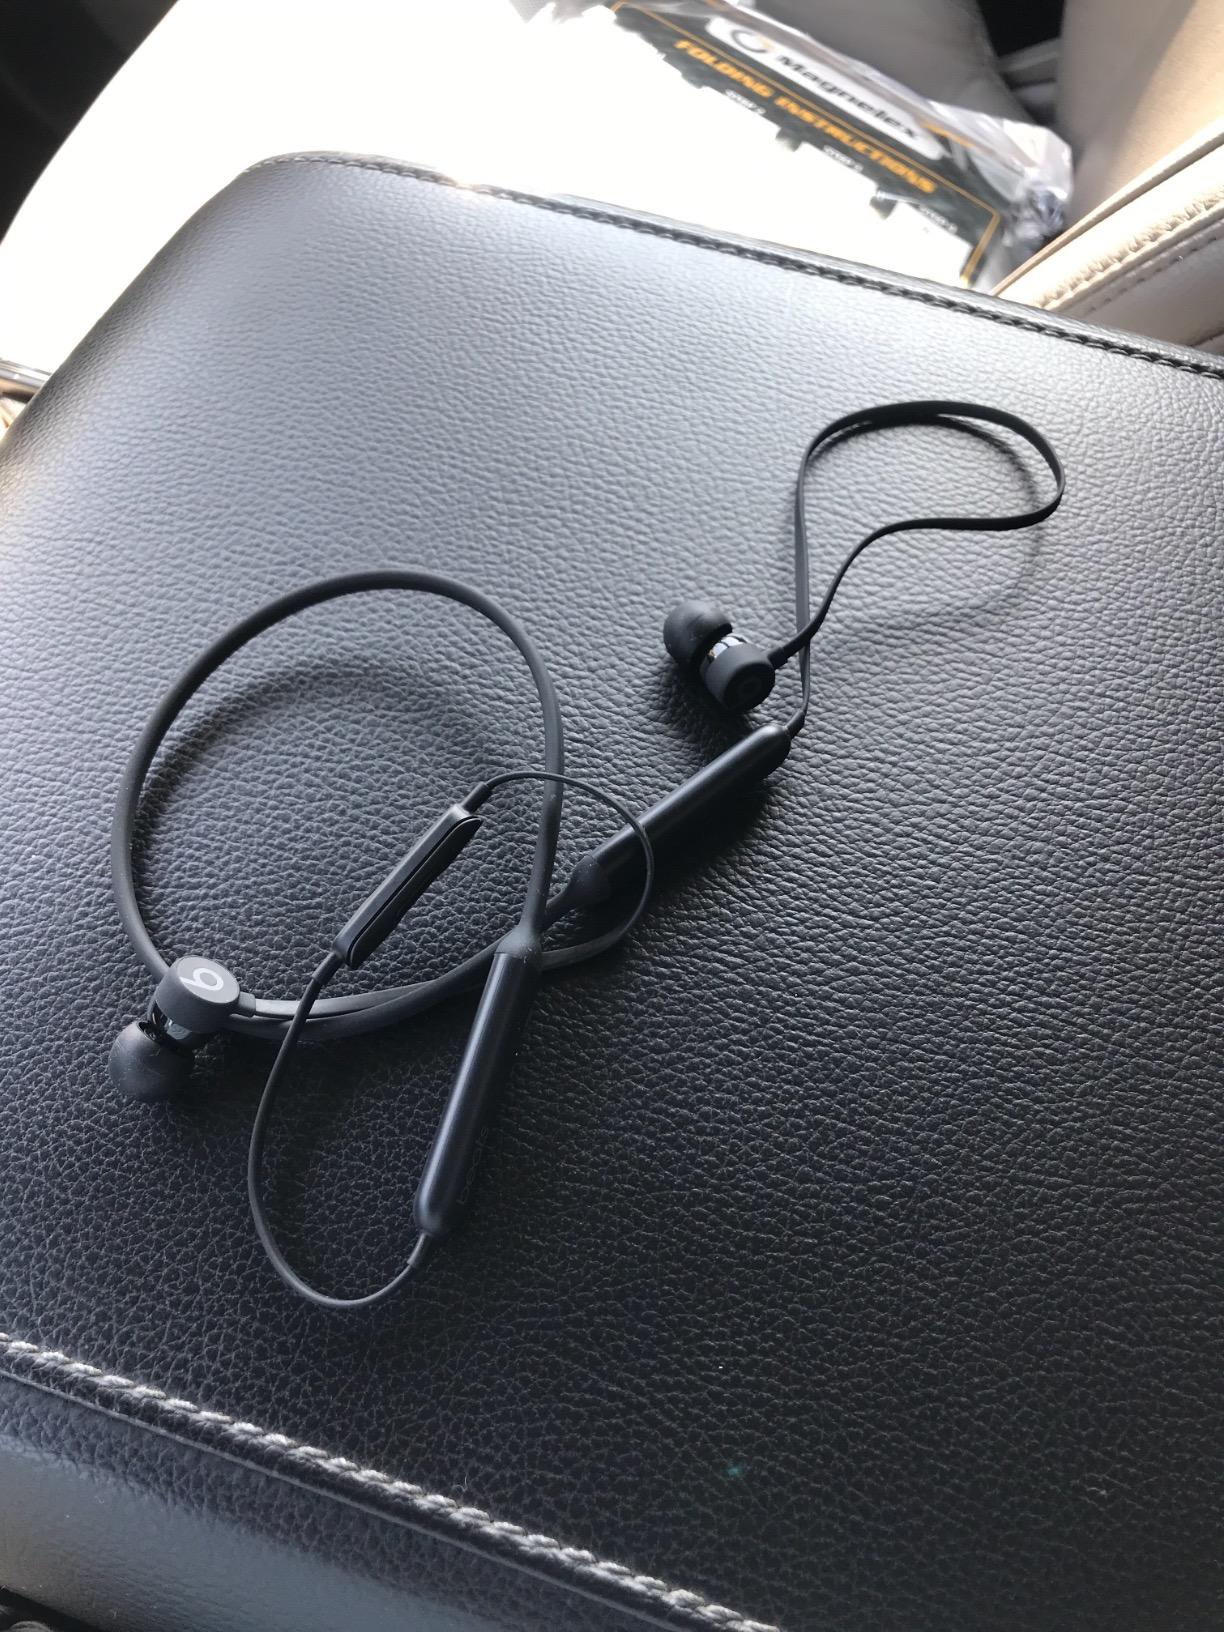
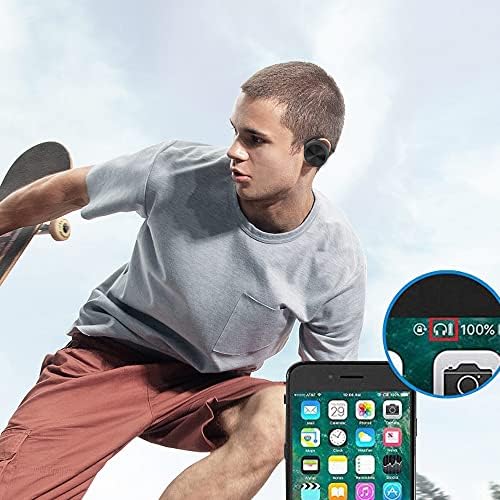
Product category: headphones
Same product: no